Olinda Guterres

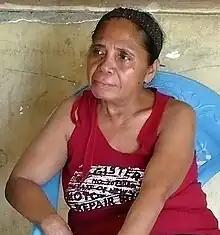
Olinda Guterres at the KHUNTO party office in Dili, East Timor, in June 2012.

Guterres has sought to bar the use of Portuguese from parliamentary debates, arguing that it is not widely understood in the country and therefore exclusionary. Banning it would "facilitate members' participation and the general population's comprehension and active involvement in all debates," she said in 2019.